Carl Forkum

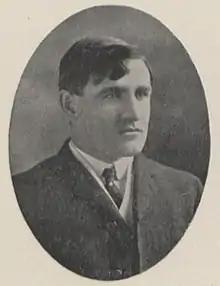
Forkum pictured in "La Vie 1905", Penn State yearbook

Carl Schurz Forkum (November 23, 1882 – March 19, 1934) was an American football and baseball player and coach. He served as the 11th head football coach at West Virginia University and he held that position for two seasons, from 1905 to 1906. His coaching record at West Virginia was 13–6.